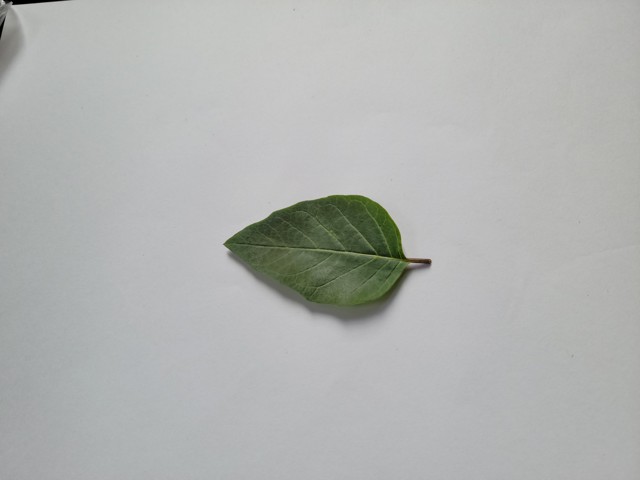
Plant: kalodhutura